Axalp

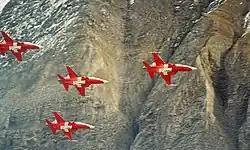
"Patrouille Suisse" passing in front of the "Ebenfluh" rock face (2006).

The aviation live fire demonstration Axalp (known as "Fliegerschiessen" or "aviator shooting") is an air show of the Swiss Air Force on the shooting range Axalp-Ebenfluh (also called Äbeflue).